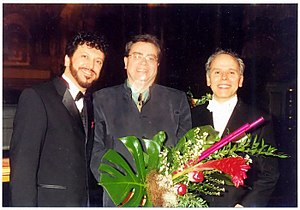
Almeida Prado
Almeida Prado (i midten) med Renato Mismetti (t.v.) og Maximiliano de Brito(t.h.) i Markgräflichen Opernhaus, Bayreuth
Almeida Prado var en brasiliansk komponist, pianist, lærer og professor.